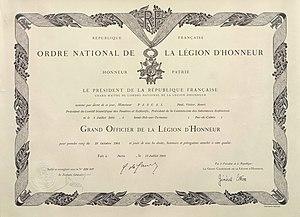
Acte officiel d'attribution de médaille d'honneur à Paul Victor Henri Pascal, grand officier de la légion d'honneur
Paul Victor Henri Pascal est un chimiste français spécialisé dans la chimie inorganique et métallurgique. Ancien élève de l'École normale supérieure et agrégé de sciences physiques en 1905, il initie des travaux en magnétochimie à la Faculté des sciences de Lille. En 1908, Paul Pascal est admis à la Société chimique de France où il fut membre du conseil non résident, puis résident. En 1919, il est promu professeur de chimie appliquée et directeur de l'Institut de chimie de Lille, comme successeur d'Alphonse Buisine. Il enseigne la métallurgie et la sidérurgie à l'Institut industriel du Nord jusqu'en 1927 où il est transféré à l'École centrale Paris. Paul Pascal devint vice-président de la SCF 1931 à 1933. Il fut porté à la présidence d'honneur en 1957.